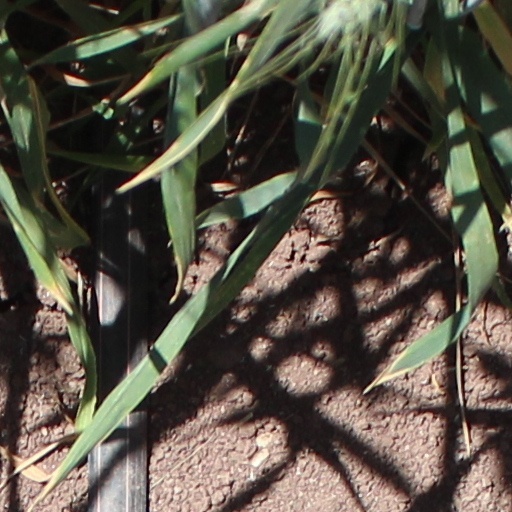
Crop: wheat